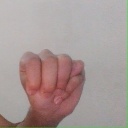
अक्षर: म